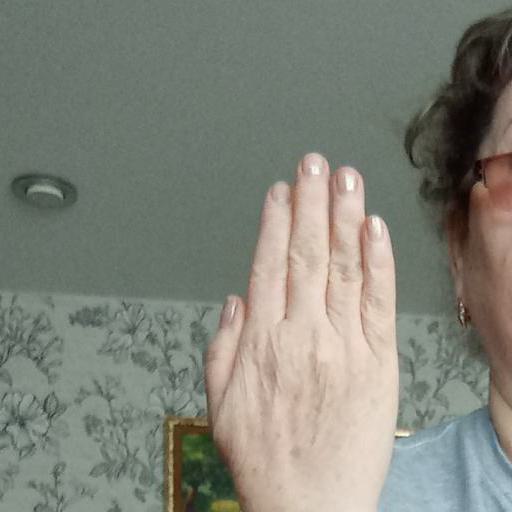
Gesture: stop_inverted